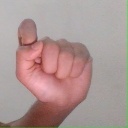
अक्षर: घ